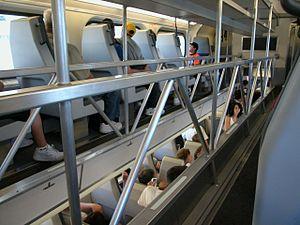
Caltrain est une ligne ferroviaire de transport en commun desservant la péninsule de San Francisco et la vallée de Santa Clara en Californie. Elle est actuellement exploitée sous contrat par Amtrak et cofinancée par la ville et comté de San Francisco, le district de transit du comté de San Mateo et la Santa Clara Valley Transportation Authority à travers la Peninsula Corridor Joint Powers Board. Le terminus nord de Caltrain est dans l'est de San Francisco, près du carrefour de la 4ᵉ et de King Street, et son terminus sud est à Gilroy, dans le comté de Santa Clara. Des trains relient San Francisco à San José environ toutes les demi-heures les jours de semaine, auxquels s'ajoutent des trains express aux arrêts moins fréquents aux heures de pointe.